Have a nice day

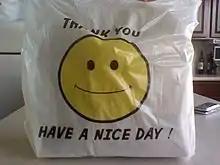
Plastic shopping bag in the United States, inviting the customer to "have a nice day"

Have a nice day is a commonly spoken expression used to conclude a conversation (whether brief or extensive), or end a message by hoping the person to whom it is addressed experiences a pleasant day. It is often uttered by service employees to customers at the end of a transaction, particularly in Israel and the United States. According to some journalists and scholars, its repetitious and dutiful usage has resulted in the phrase developing secondary cultural connotations of, variously, impersonality, lack of interest, passive–aggressive behavior, sarcasm or as a definitive way to put an end to a conversation and dismiss the other party.